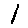
Label: 1